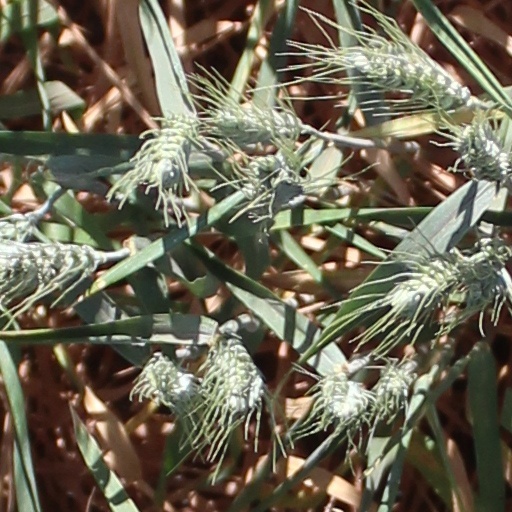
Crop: wheat